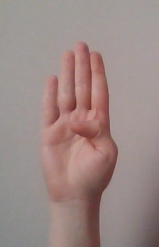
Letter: kaaf